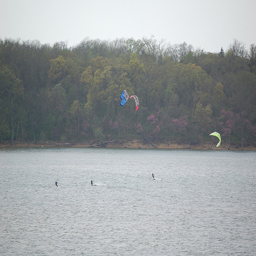
Three surfers are parasailing on a lake with large kites.
The waterway is used by skiers and kite flyers.
many people riding surf board with parachutes in a body of water
people in the water holding onto kites
Parachuters that just landed in a large lake.